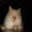
Label: cat